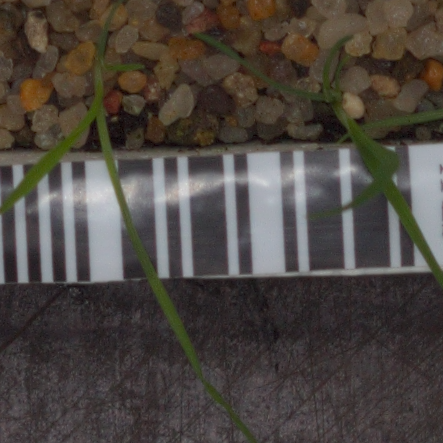
Label: loose_silkybent